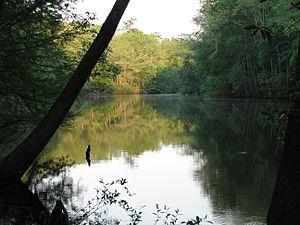
Le parc national de Congaree est un parc national américain situé en Caroline du Sud, dans l'est des États-Unis. 98 % de la superficie du parc est inaccessible par voiture et constitue un sanctuaire naturel protégé. Le parc conserve la plus grande étendue de forêt de feuillus inondable subsistant aux États-Unis. Les arbres luxuriants qui poussent dans sa forêt de plaine inondable sont parmi les plus hauts de l'est des États-Unis, formant l'un des plus hauts couverts forestiers de feuillus tempérés qui subsistent au monde. La rivière Congaree traverse le parc. Il est possible de se promener sur une rampe en bois, de faire le tour du parc en canoë et d'observer les oiseaux de la région.
Le lac Weston est un lac américain dans le comté de Richland, en Caroline du Sud. Il est situé à 28 mètres d'altitude au sein du parc national de Congaree.
Les parcs nationaux des États-Unis, au nombre de 61, sont gérés par le National Park Service, une agence du département de l'Intérieur des États-Unis. Les parcs nationaux sont établis par décision du Congrès des États-Unis. Le premier parc national, Yellowstone, est créé par un décret signé par le président Ulysses S. Grant en 1872 et suivi par les parcs de Sequoia et de Yosemite en 1890. L'acte organique de 1916 créé le National Park Service afin de « conserver les paysages et les objets naturels et historiques et la vie sauvage qui s'y trouvent, ainsi que de permettre d'en profiter d'une manière qui les préserve dans le même état pour les générations futures ». Les parcs nationaux sont en général constitués de milieux naturels très variés situés sur de grandes superficies. Un grand nombre de parcs ont été d'abord protégés en tant que monuments nationaux par le président des États-Unis grâce à l’Antiquities Act, avant d'être nommé parc national par le Congrès. Sept parcs nationaux sont associés à une National Preserve dont six en Alaska.